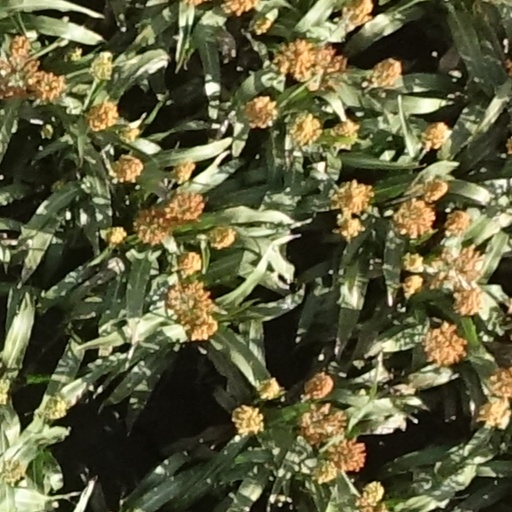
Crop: sorghum